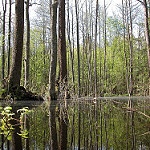
Label: forest